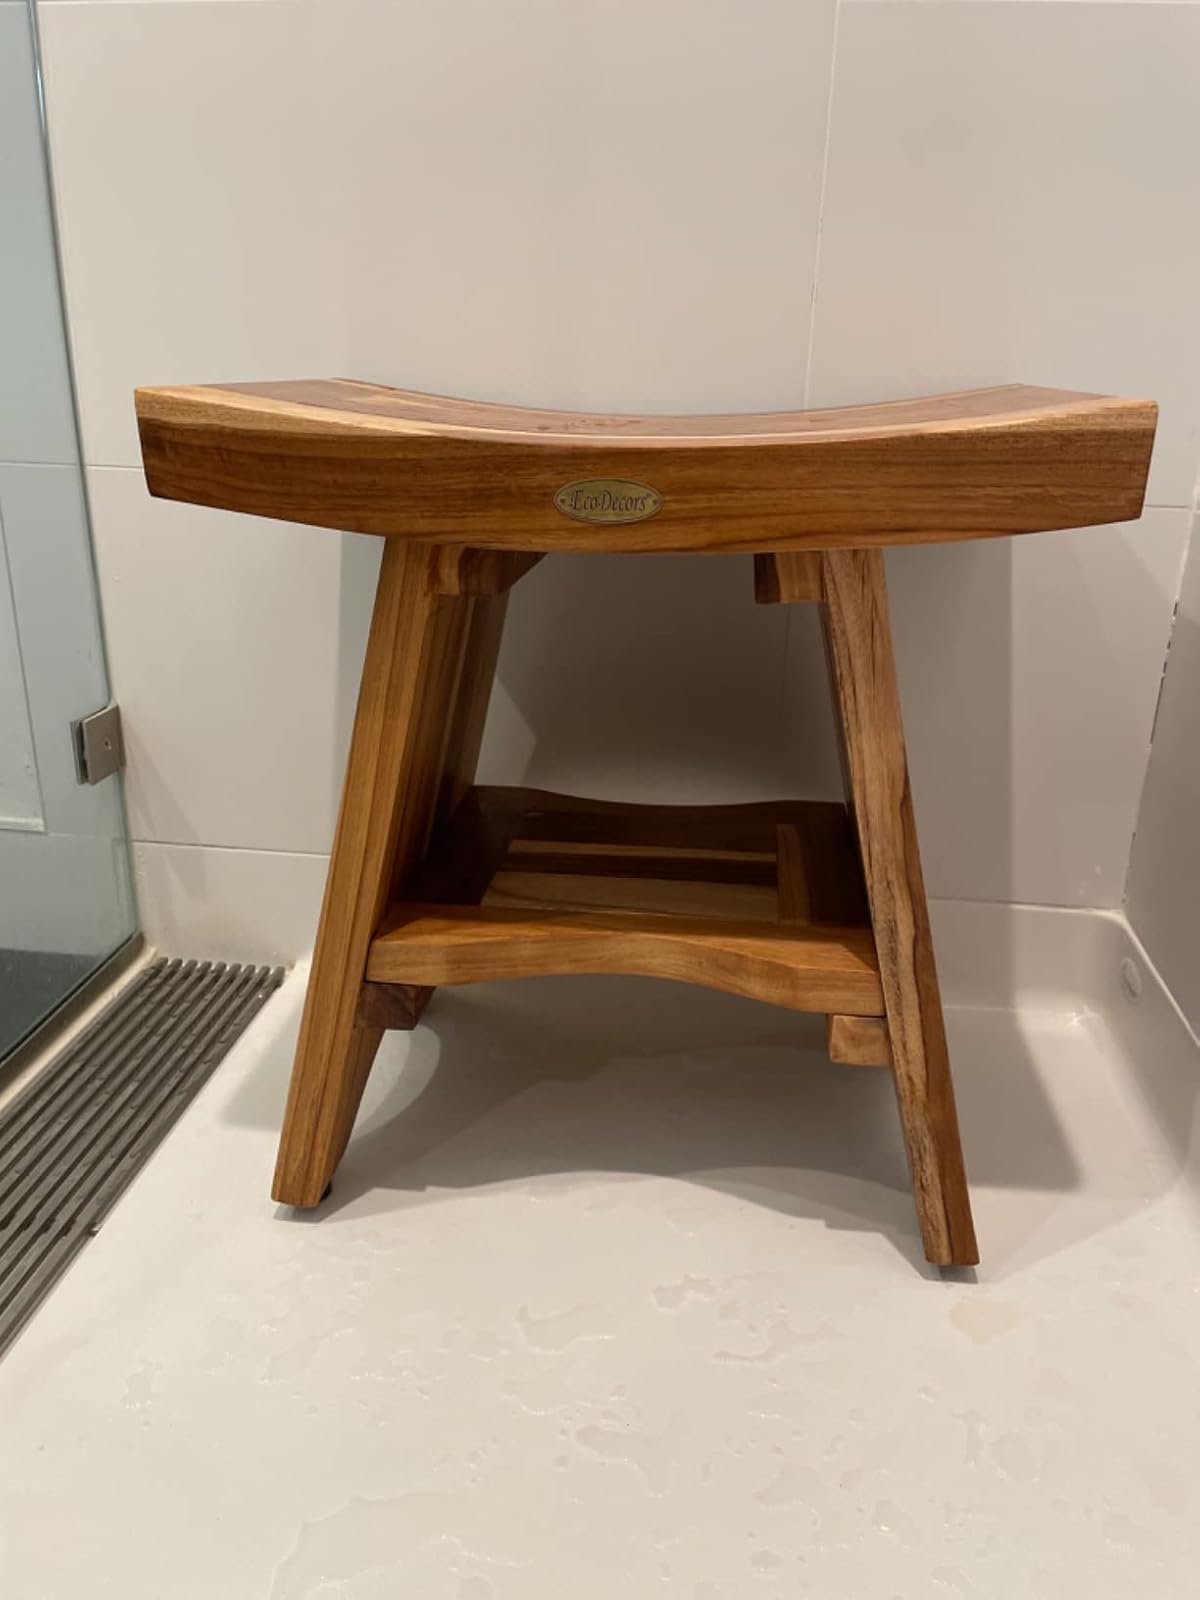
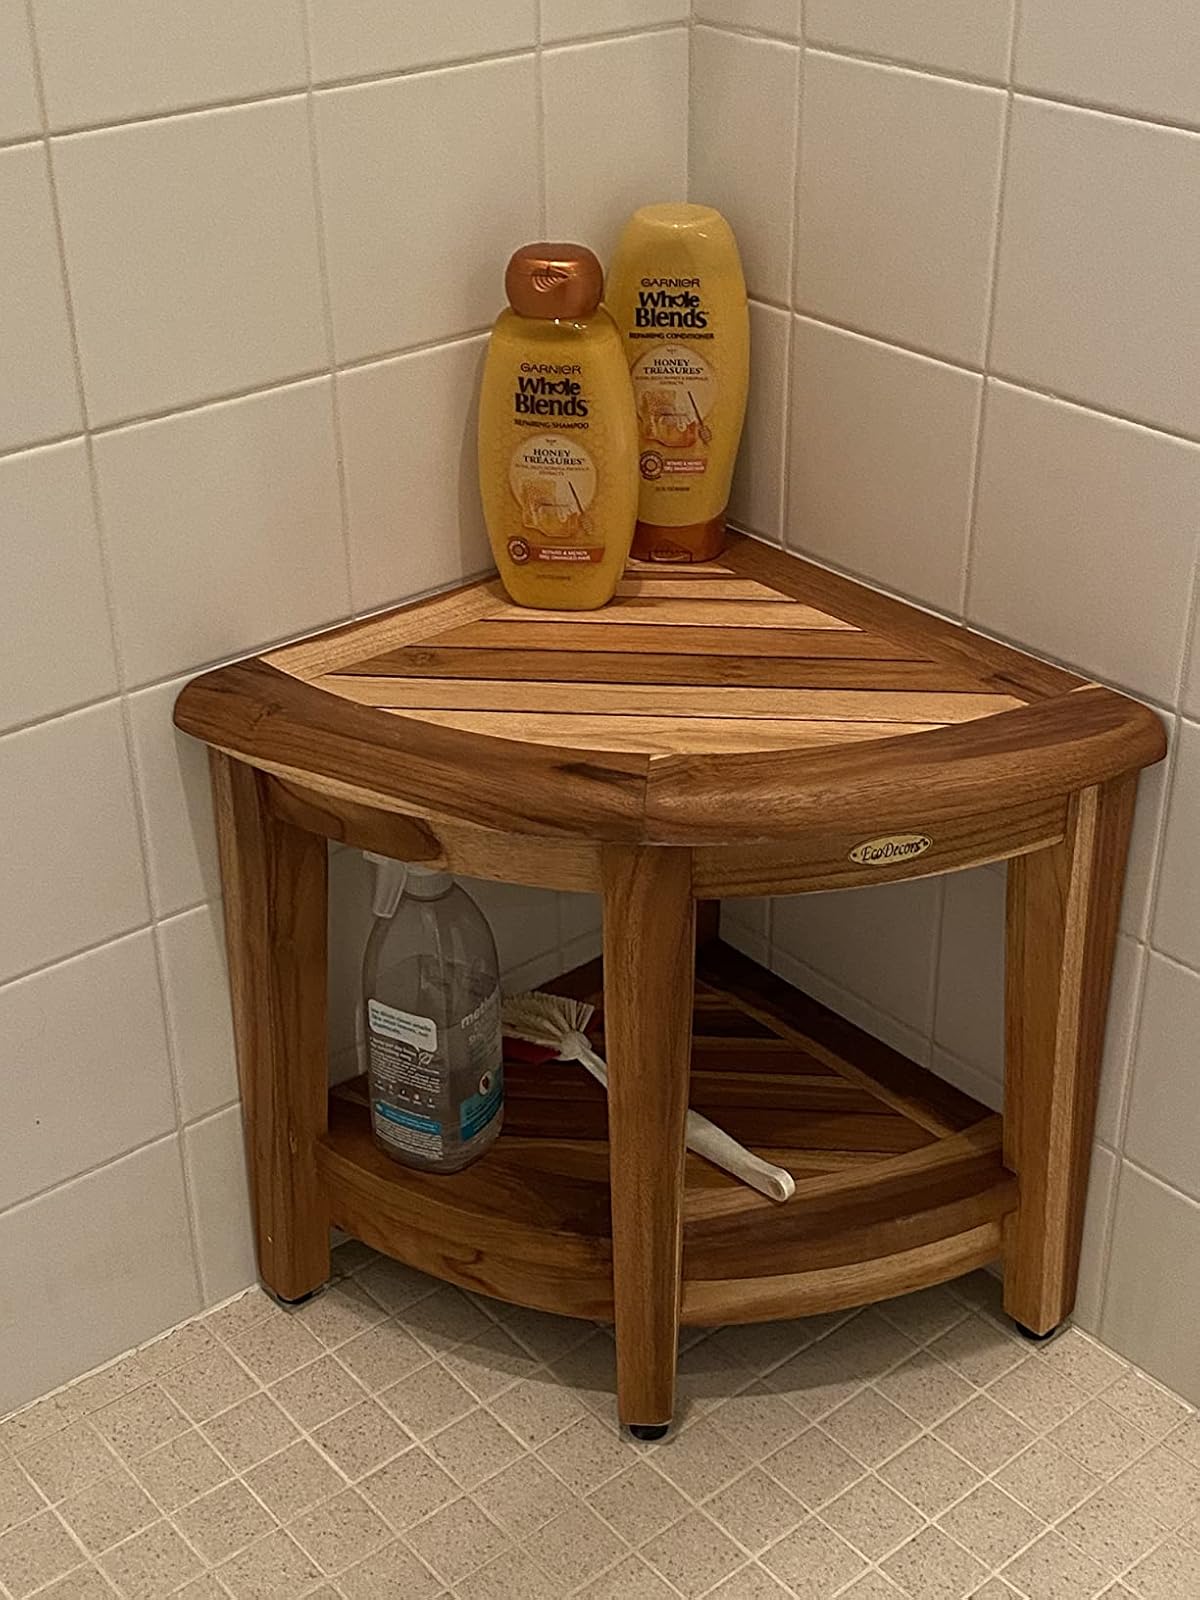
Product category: stool
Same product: no